Answer in natural language. Consider the 3D positions of the objects in the scene and not just the 2D positions in the image. Is the centerpoint of  blurry image at a higher height than brown wooden table? Choose between the following options: yes or no
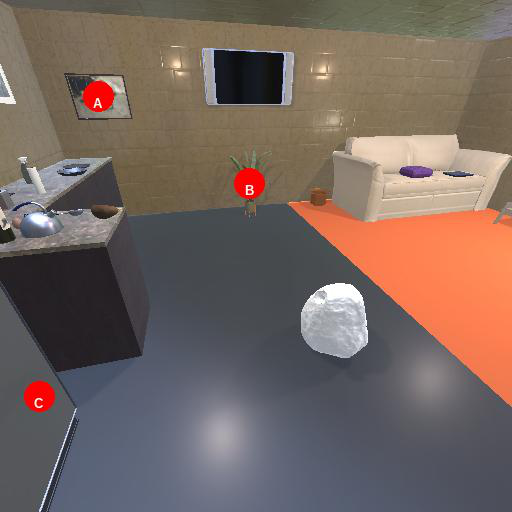
<answer>yes</answer>